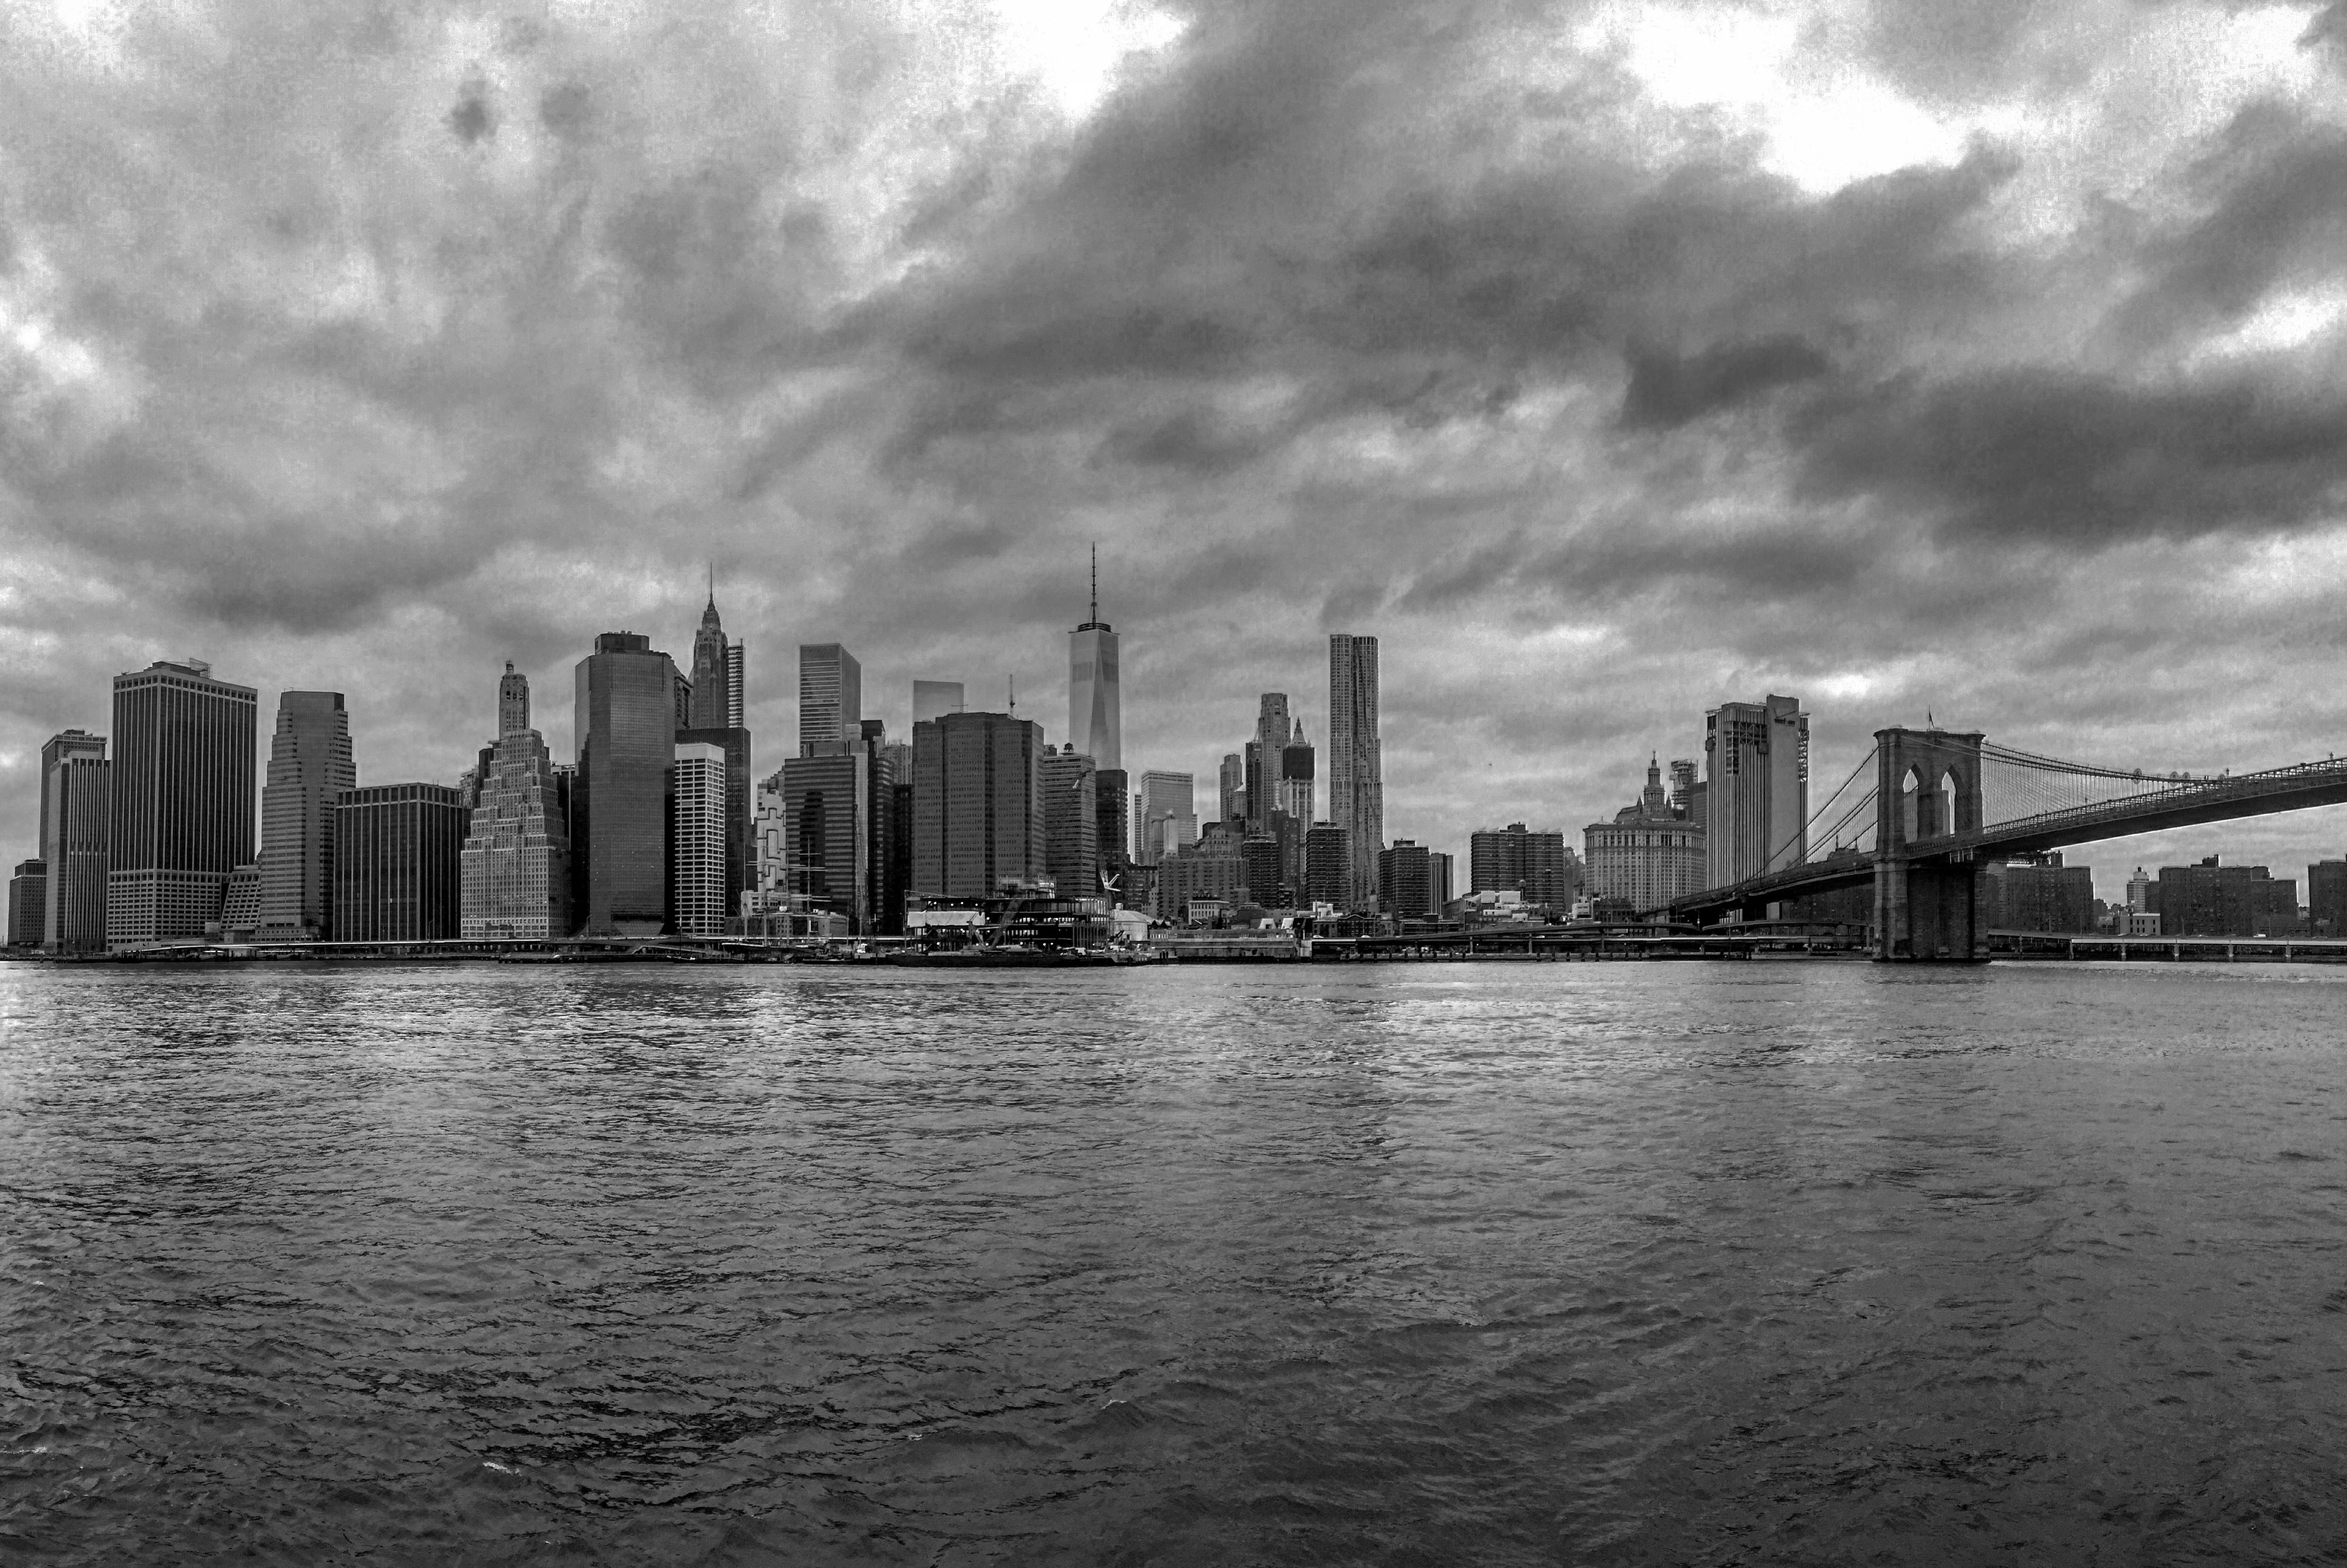
horizon, cloud, black and white, skyline, photography, city, skyscraper, cityscape, panorama, downtown, dusk, reflection, monochrome, metropolis, urban area, monochrome photography, geographical feature, atmospheric phenomenon, human settlement